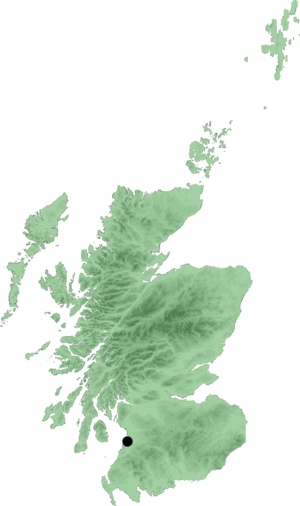
La rivière Ayr est un fleuve de l'Ayrshire, en Écosse. Avec 65 km c'est le plus long cours d'eau du comté.